Abraham Julios

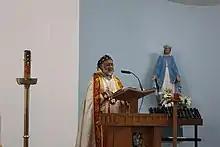

Dr. Abraham Mar Julios (born 25 May 1945) is the Metropolitan Bishop of the Eparchy of Muvattupuzha of the Syro-Malankara Catholic Church. Abraham was born to late Varghese Kakkanattil in Padinjaremannil branch of Paramel family, Cherukole-Kozhenchery and Annamma Varghese in the village of Kalloopara, Thiruvalla. Having completed his school education, he joined the Infant Mary Minor Seminary, Thiruvalla in 1961. He completed his philosophical studies in St. Thomas Apostolic Seminary at Vadavathoor, Kottayam. He had his theological studies in Propaganda College, Rome. He was ordained priest by Metropolitan Zacharias Mar Athanasios. After his ordination, he served as parish priest of Mycavu and Ounjil in Kozhikkodu. From 1974 to 1979 Abraham Kakkanattu was the Procurator and the Director of the Social Service Society of the Eparchy of Tiruvalla. Meanwhile, he served as the vicar of the parishes of Thalavadi North and South. In 1978 he started Matha Senior Secondary School in Thumboly, Alleppey district.